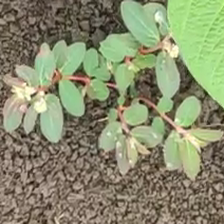
Weed species: Choti_dudhi_(Euphorbia_hirta)